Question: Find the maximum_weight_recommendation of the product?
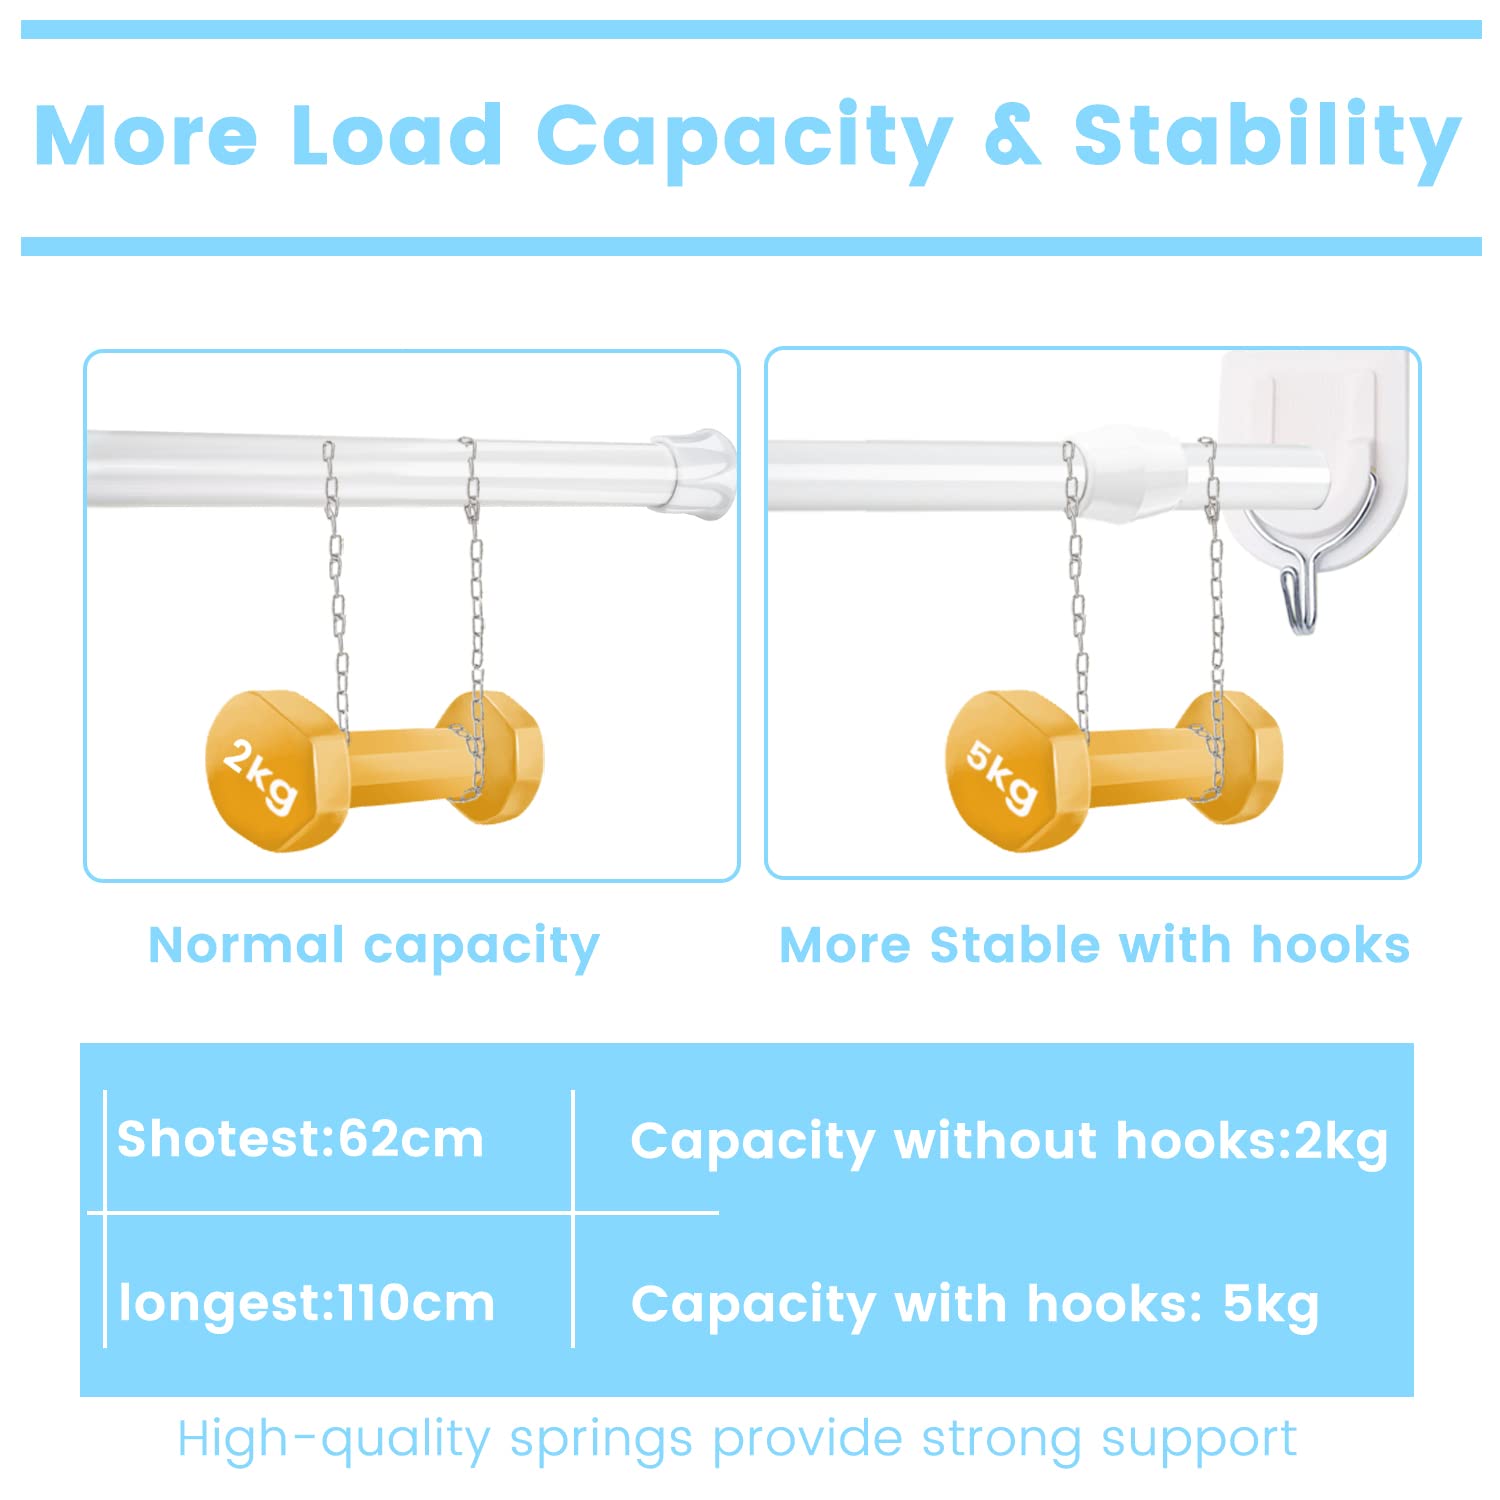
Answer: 2 kilogram